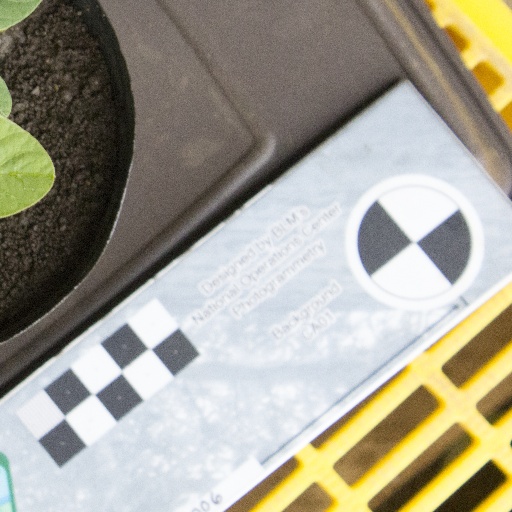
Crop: soybean